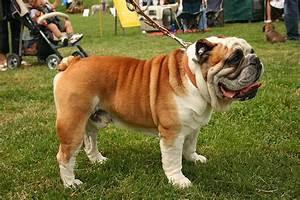
dog